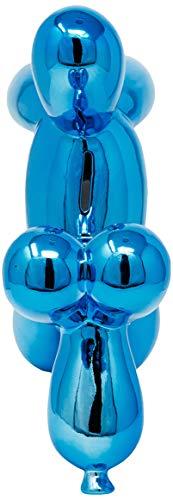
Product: Interior Illusions Plus ii00389 Royal Blue Balloon Dog, 12"
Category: Toys & Games | Novelty & Gag Toys
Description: Color: Royal Blue.
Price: $54.05
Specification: ProductDimensions:12x4x12inches|ItemWeight:2pounds|ShippingWeight:3pounds(Viewshippingratesandpolicies)|Manufacturer:InteriorIllusionsPlus|ASIN:B07BB7Z4WP|Itemmodelnumber:ii00389